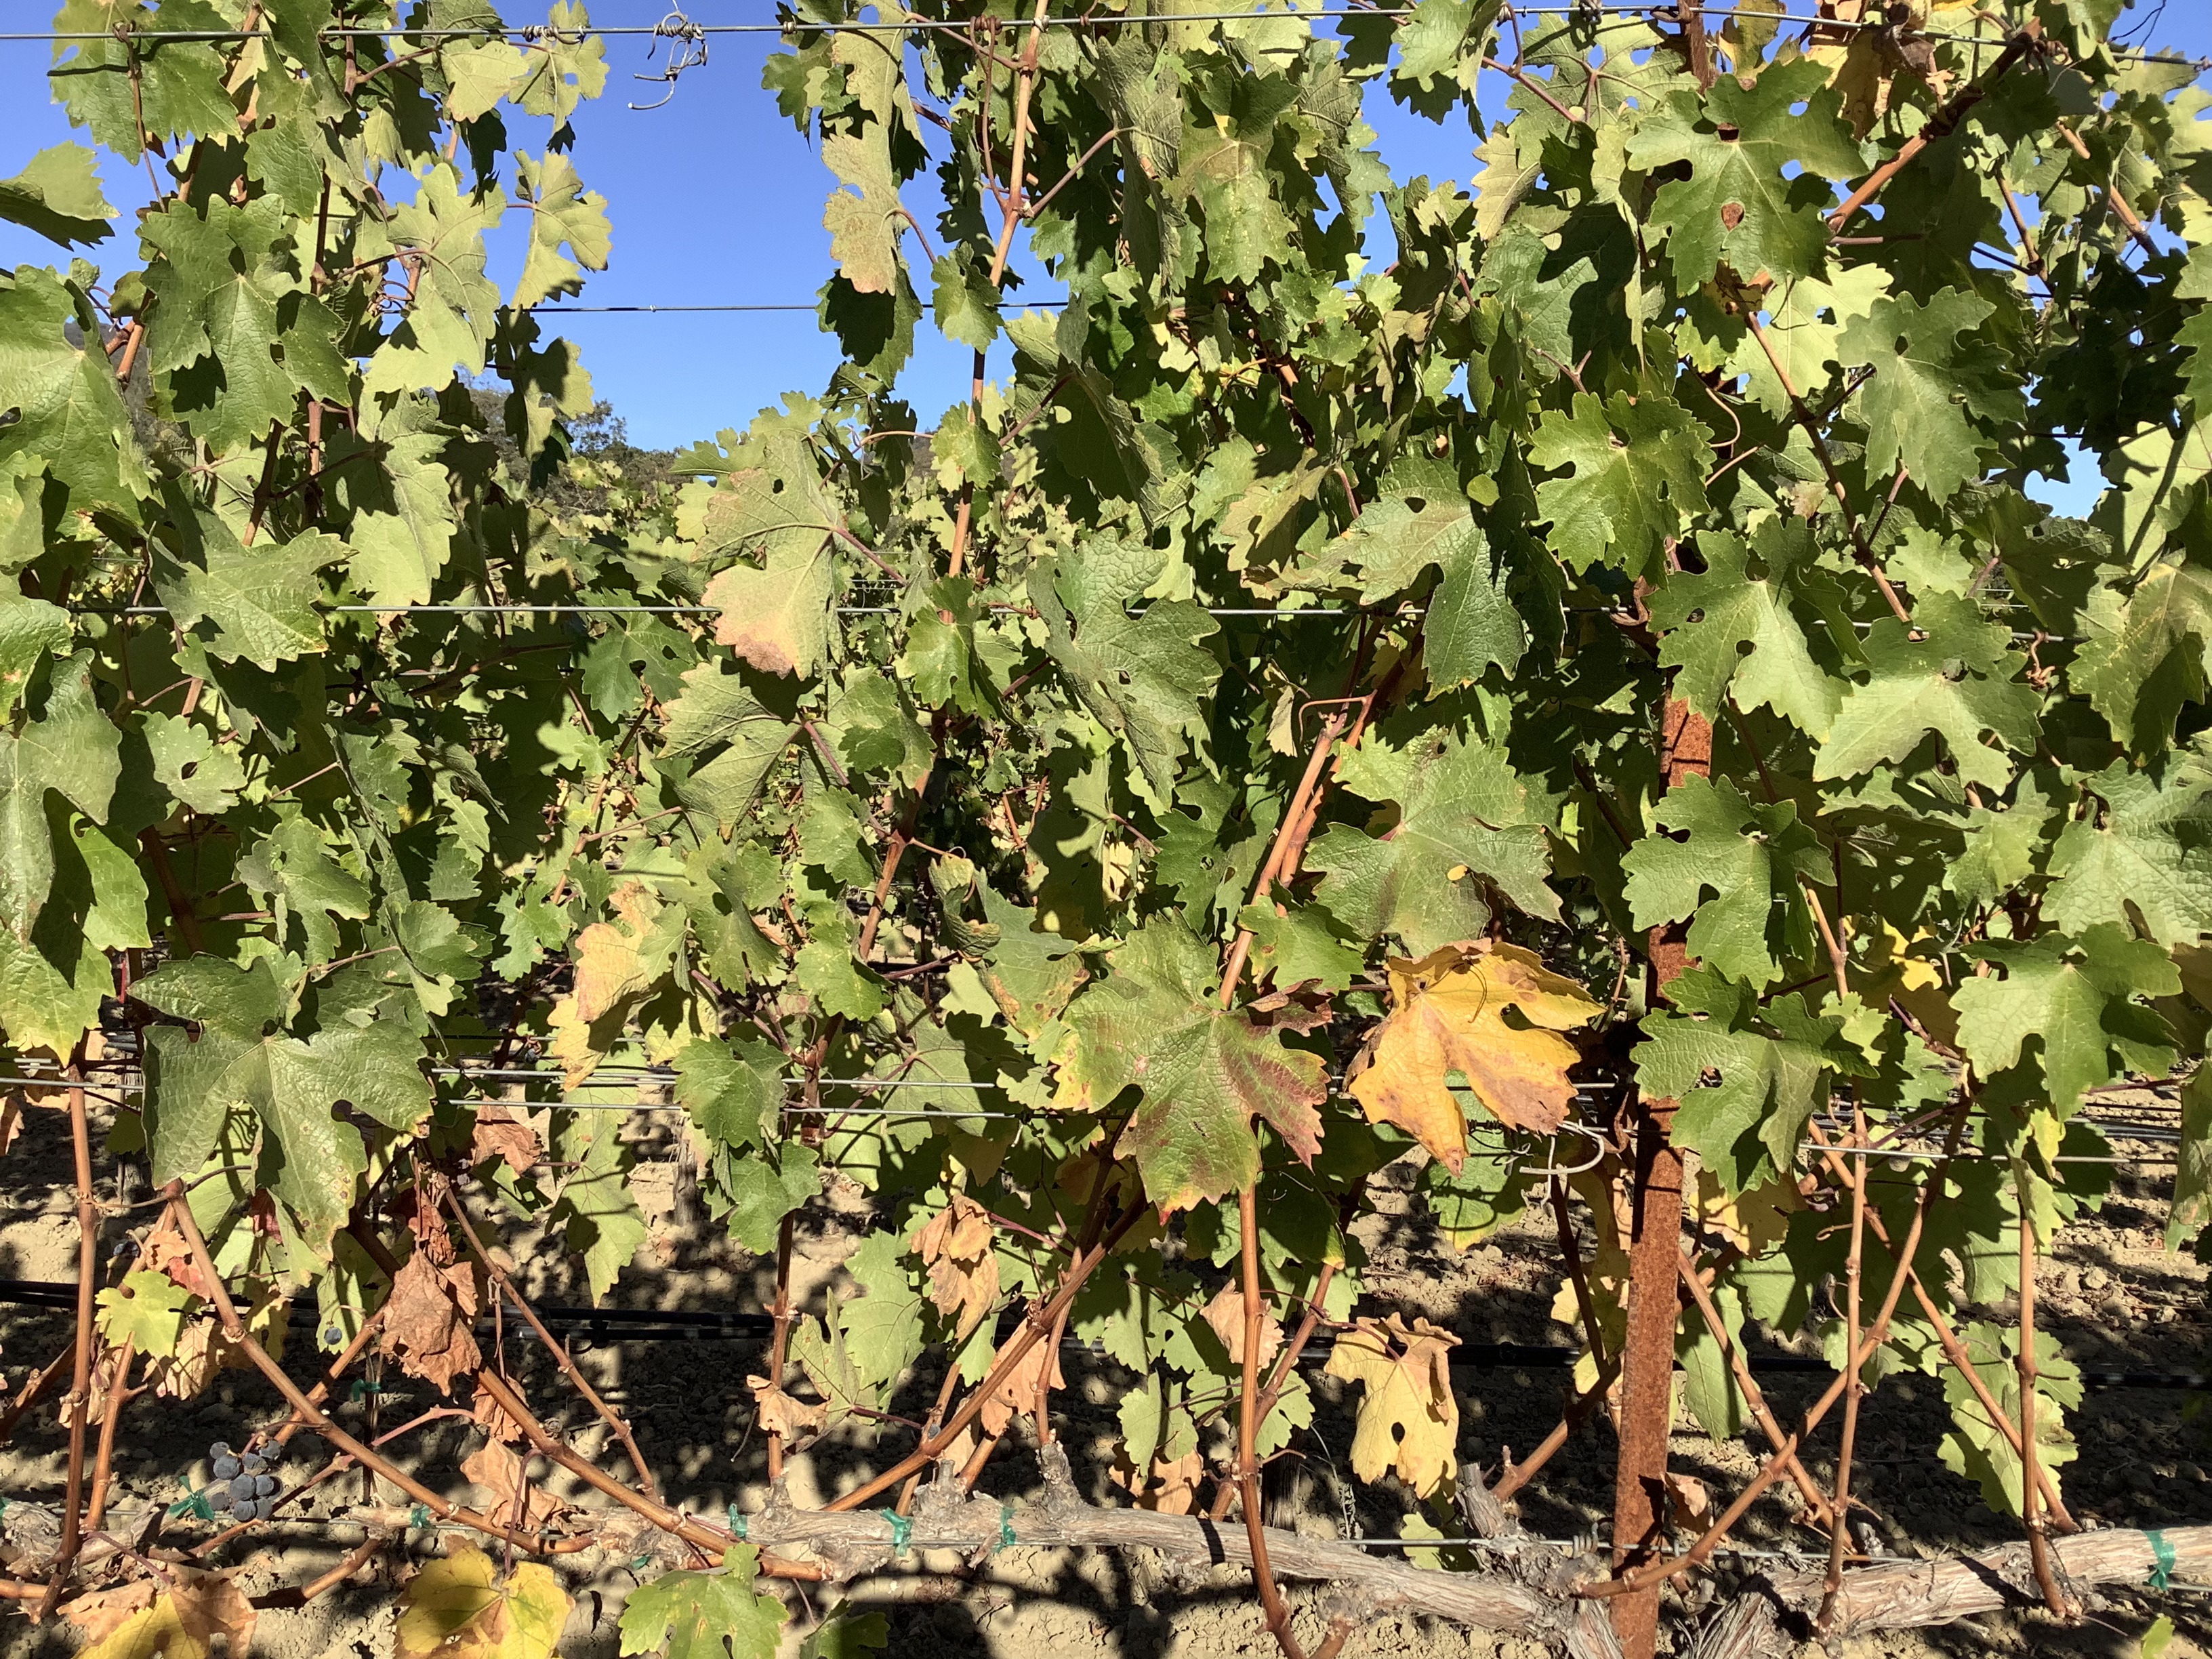
Label: Red Blotch